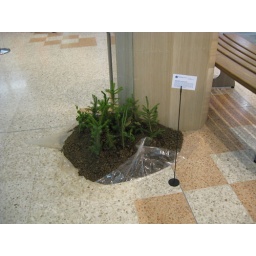
plant w/o pot in a shopping mall